Thomas Telegdi

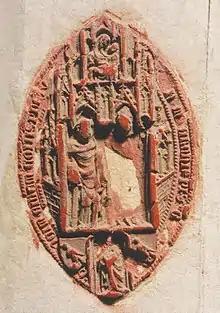
Seal of Thomas Telegdi, 1367

Thomas (III) Telegdi (died 1375) was a Hungarian prelate in the 14th century. He served as Bishop of Csanád from 1350 to 1358, Archbishop of Kalocsa from 1358 to 1367, then Archbishop of Esztergom from 1367 until his death.